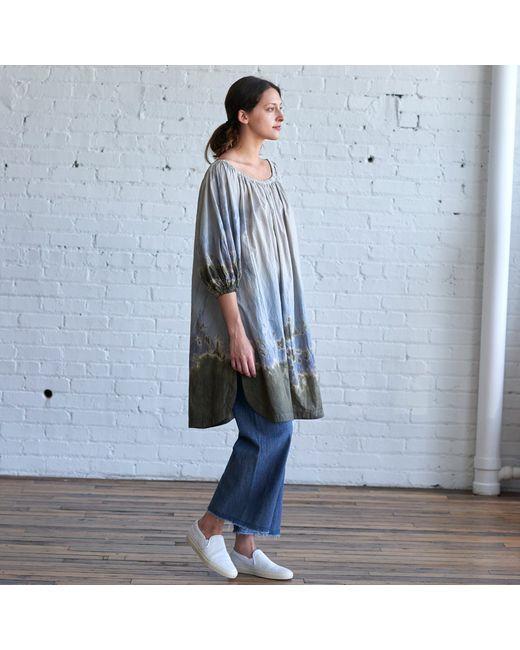
großes Damen-Shirt für Freizeitkleidung blau und schwarz